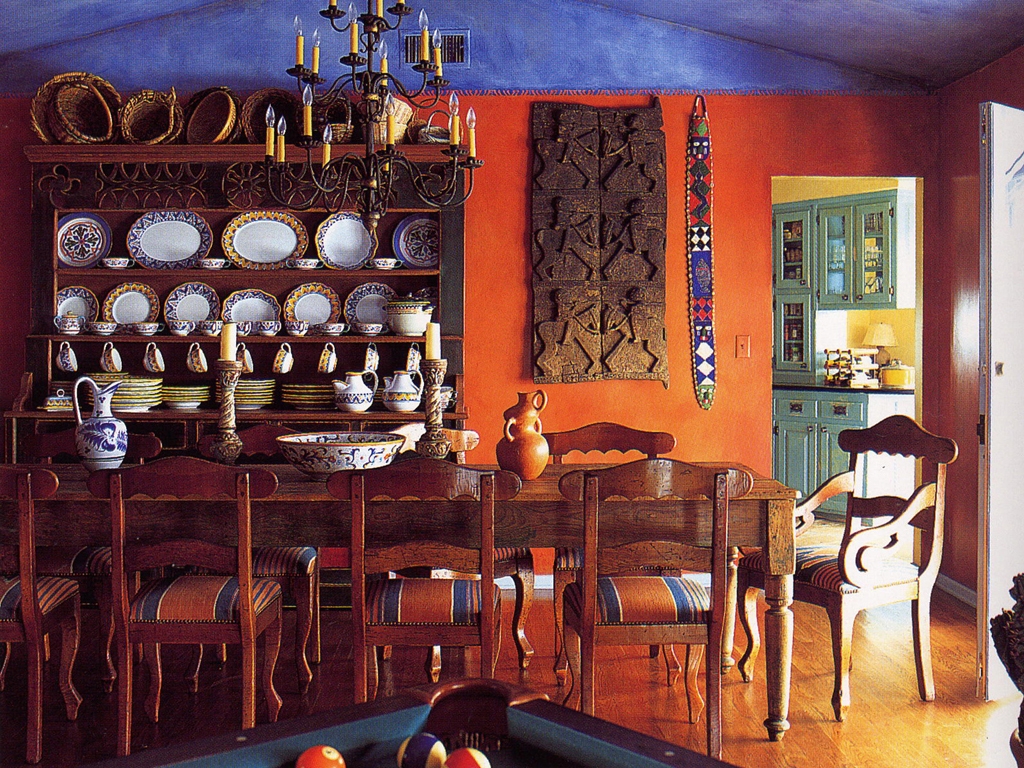
Room type: dining_room